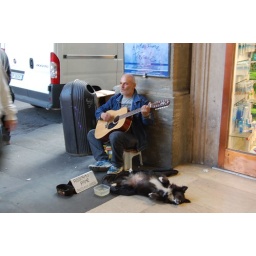
A street musician and his dog in Florence, Italy.  The dog was clearly unimpressed.